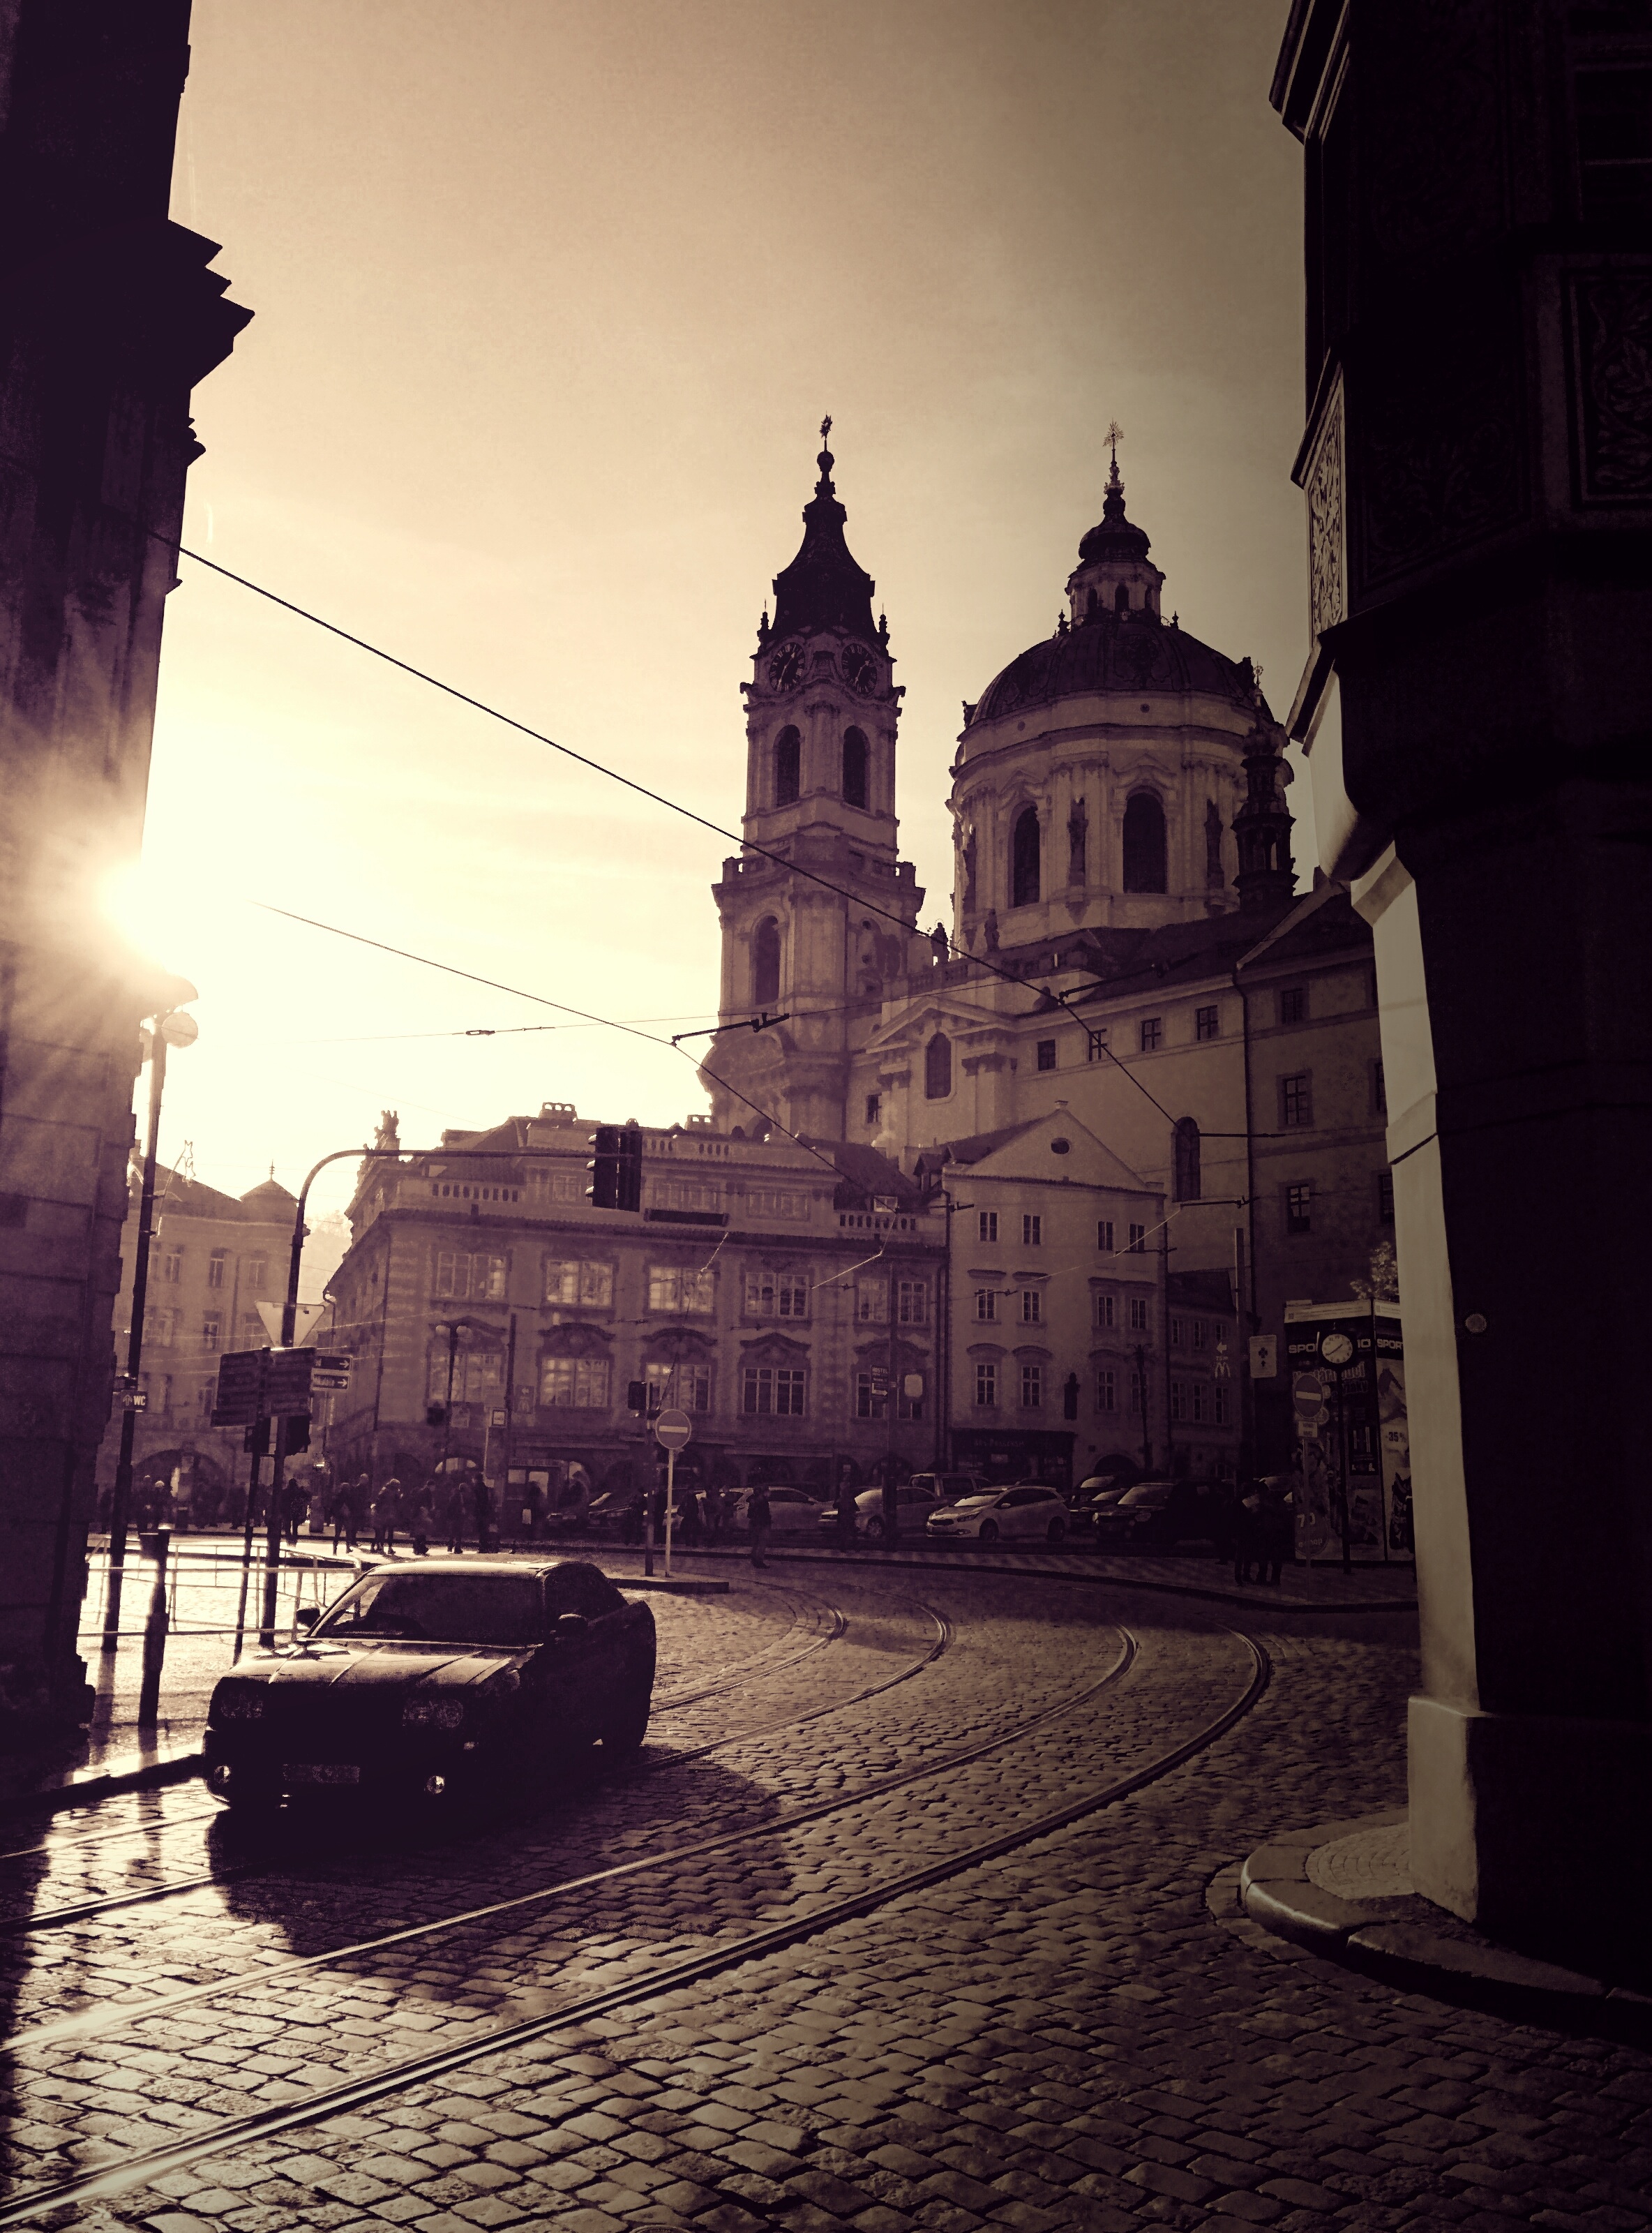
light, road, street, night, morning, cityscape, evening, darkness, temple, shape, urban area